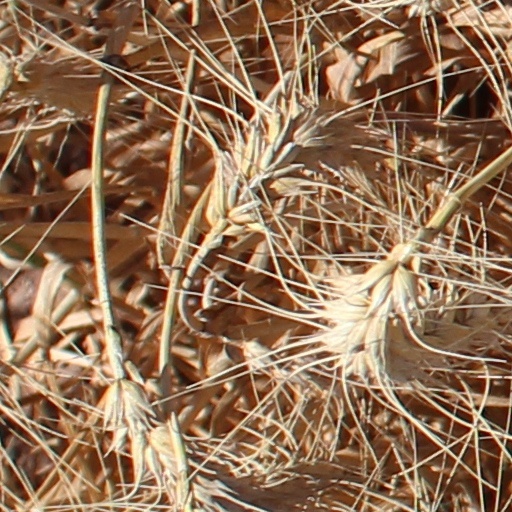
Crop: wheat